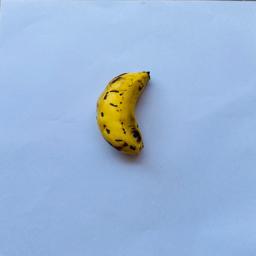
Banana variety: Sabri Kola